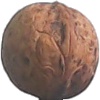
Label: Walnut 1